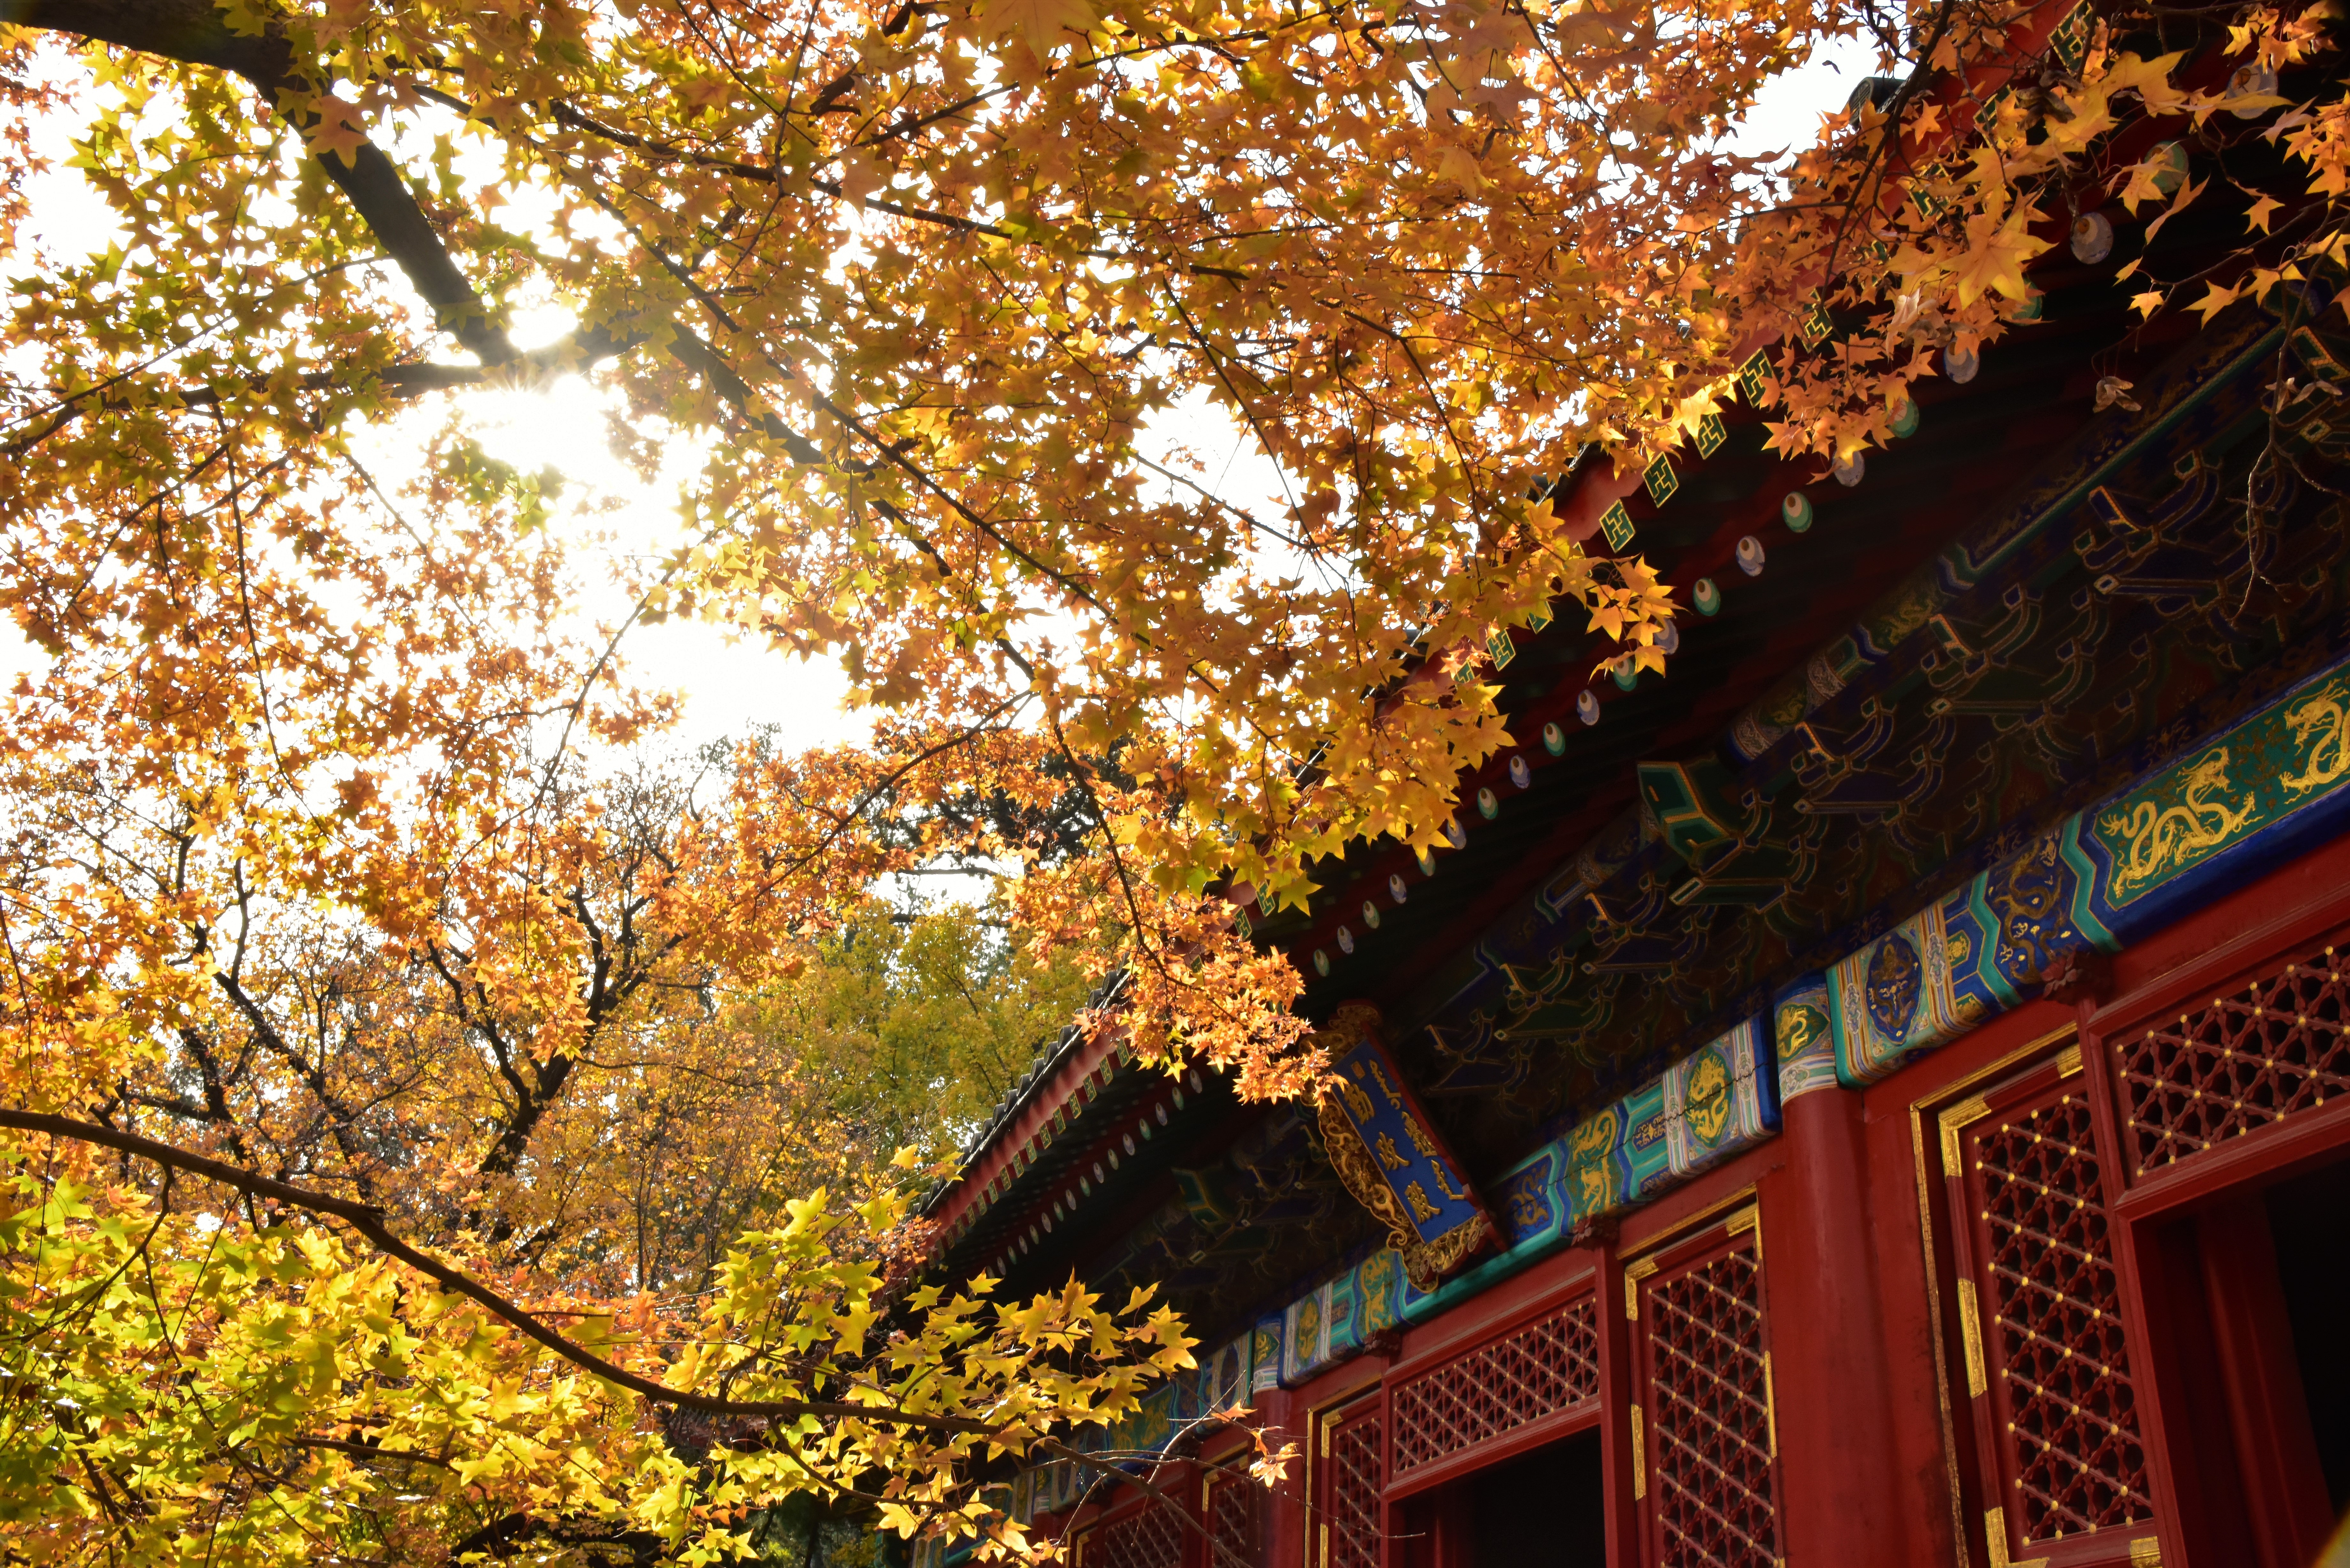
tree, branch, plant, sunlight, leaf, flower, building, autumn, season, background, beijing, china, golden yellow, the leaves, ancient architecture, desktop wallpapers, woody plant, xiangshan